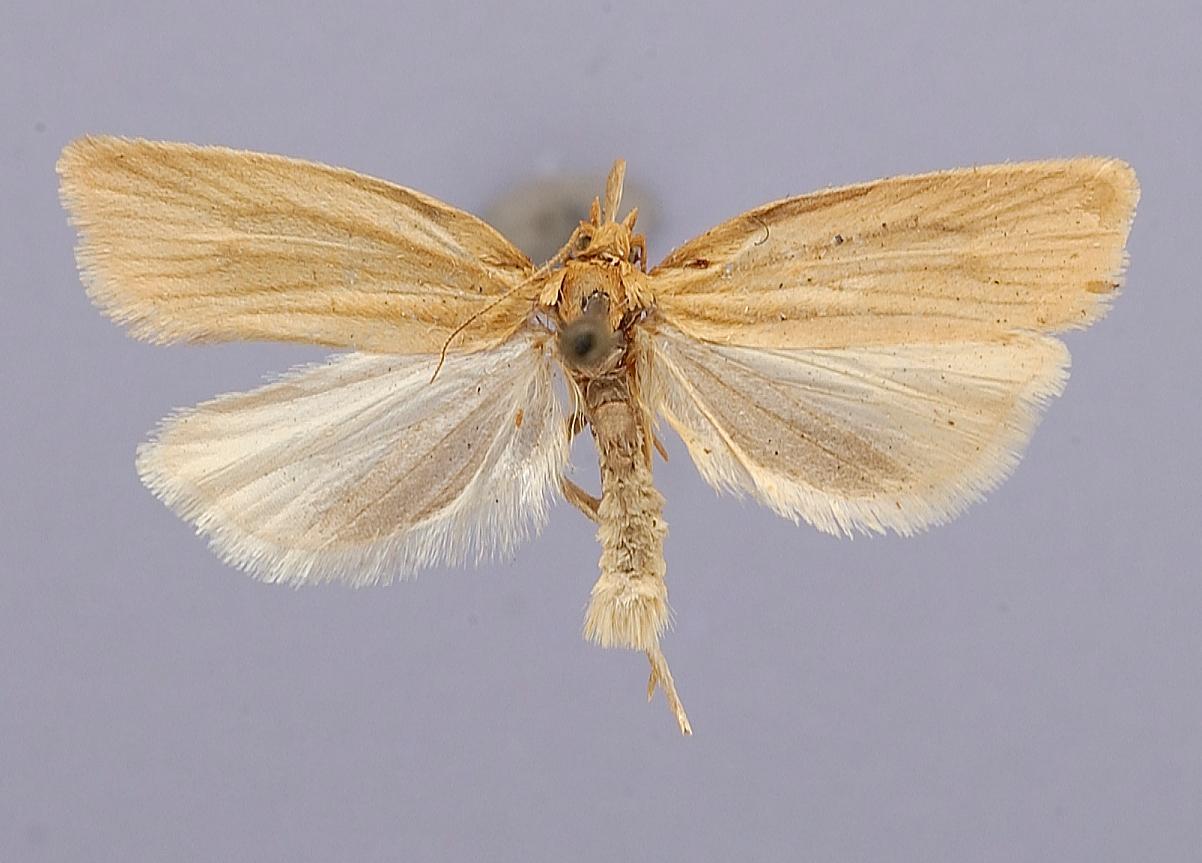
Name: Tortrix clemensiana
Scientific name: Tortrix clemensiana Fernald, 1879
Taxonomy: Animalia, Arthropoda, Insecta, Lepidoptera, Tortricidae
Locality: [no locality data on specimen label] Maine/Massachusetts/New York/Wisconsin, Maine, United States
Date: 10 Aug 1880